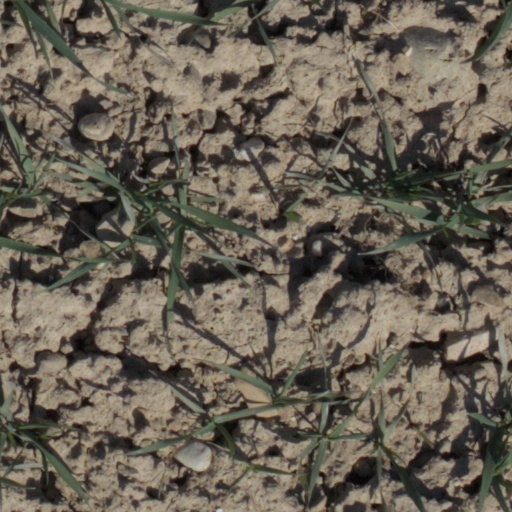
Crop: wheat